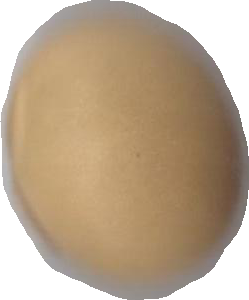
Variety: Dega